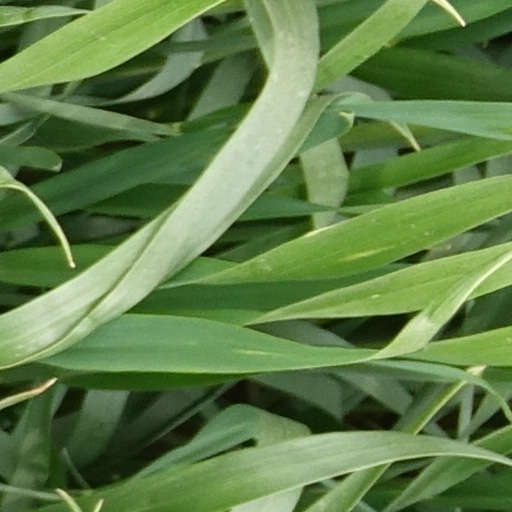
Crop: wheat